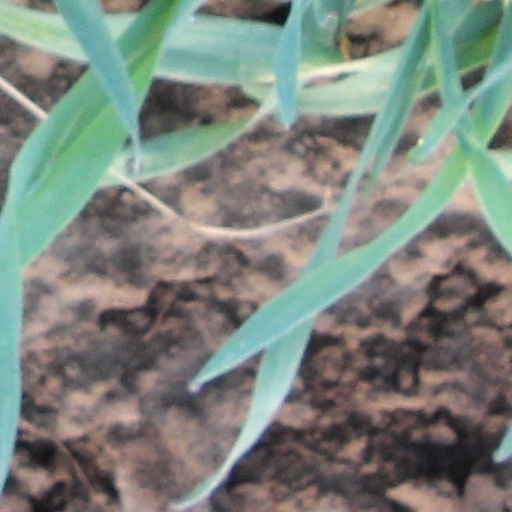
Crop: wheat